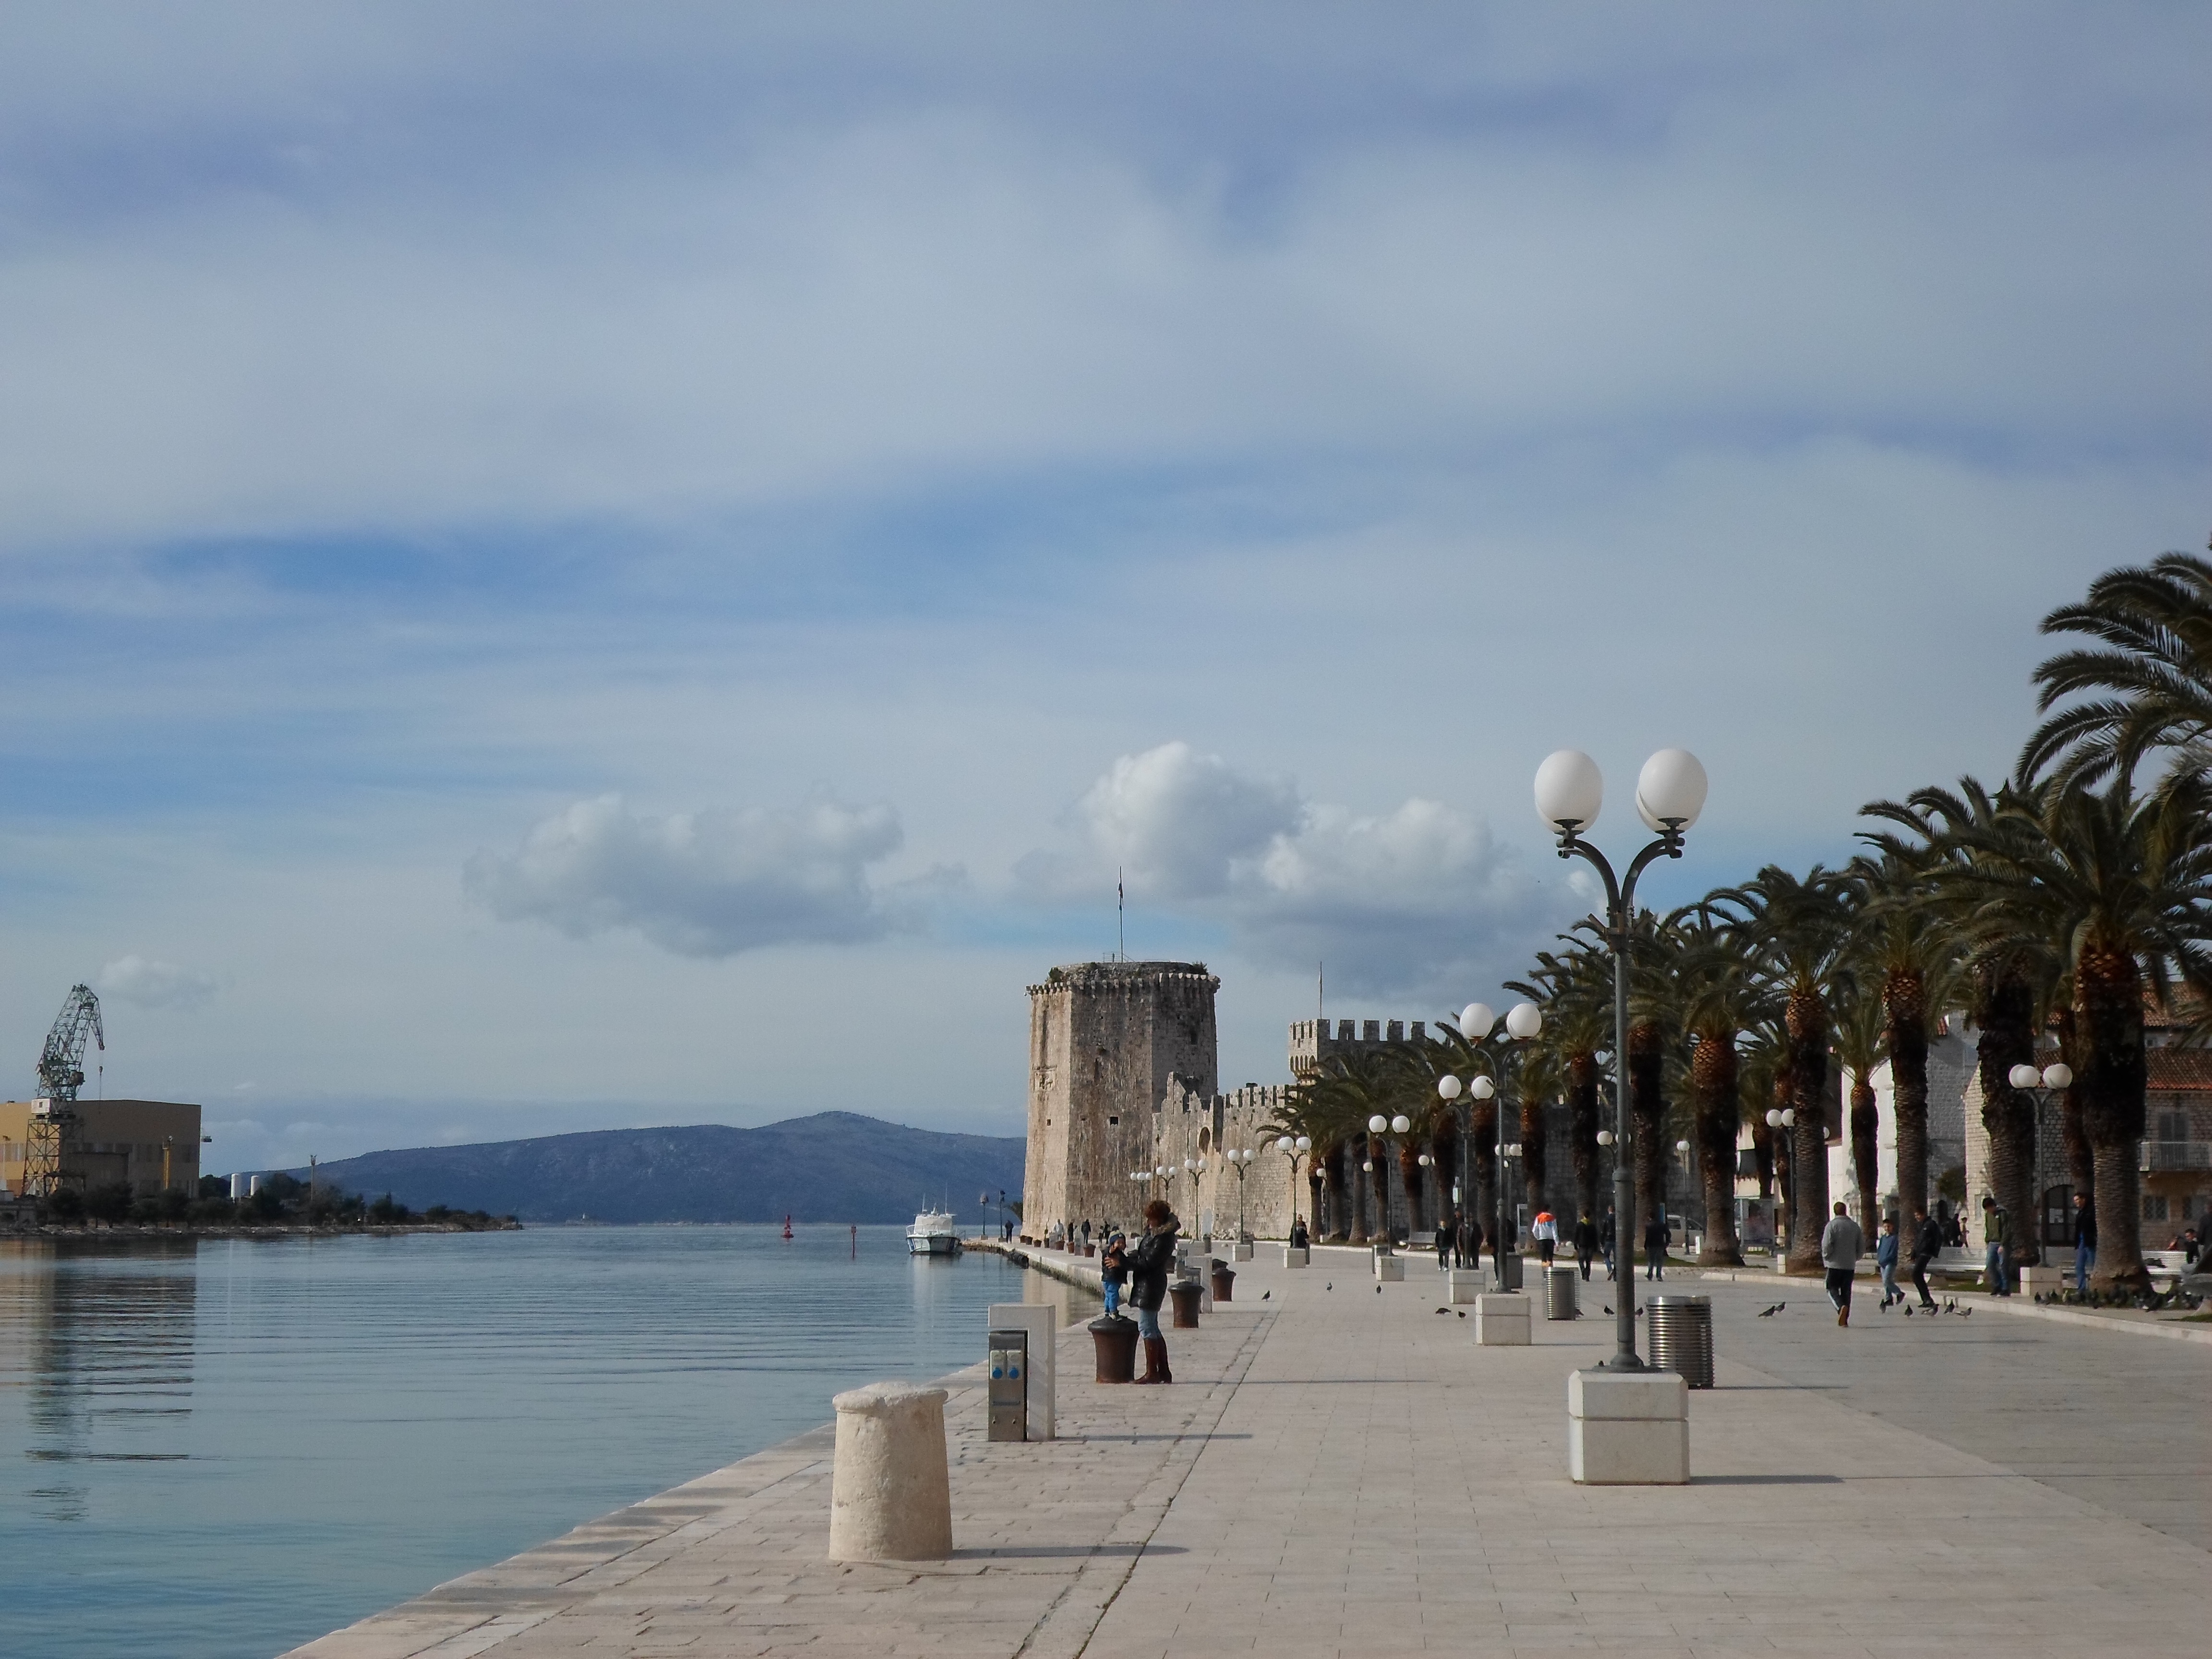
beach, sea, coast, boardwalk, city, walkway, cityscape, vacation, landmark, croatia, promenade, dalmatia, trogir